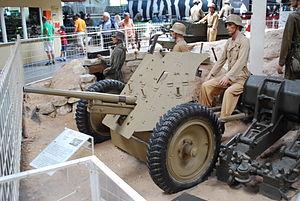
Le PaK 36 était un canon antichar allemand pouvant tirer des obus de 37 mm. Développé en 1936 par Rheinmetall, le PaK 36 apparut la même année durant la guerre civile espagnole. Il devint la base des canons antichars de nombreux pays pendant les premières années de la Seconde Guerre mondiale. Le KwK 36 L45 était le même canon, mais servait d'armement sur plusieurs chars de combat, notamment les modèles du début de la guerre, comme le Panzer III.